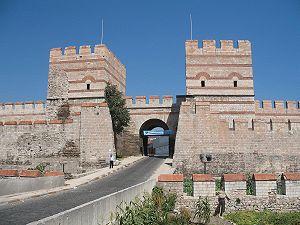
Les murailles de Constantinople sont une série de remparts défensifs qui entourent et protègent la cité de Constantinople depuis sa fondation par Constantin Iᵉʳ comme la nouvelle capitale de l'Empire romain. Au travers de divers ajouts et modifications tout au long de son histoire, elles sont le dernier grand système de fortification de l'Antiquité et l'un des systèmes défensifs les plus complexes et les plus élaborés qui aient existé.